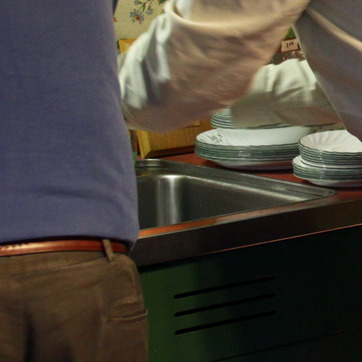
Material: metal